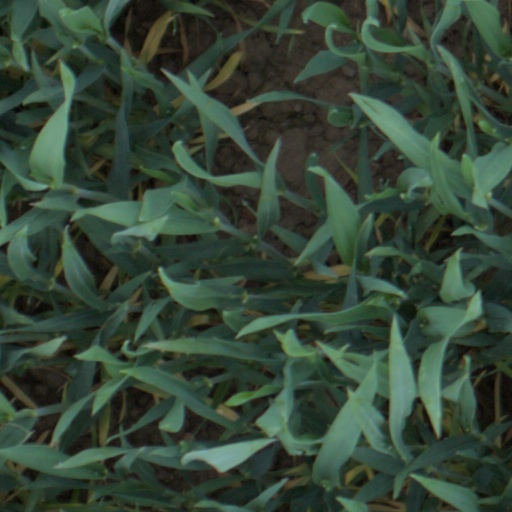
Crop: wheat